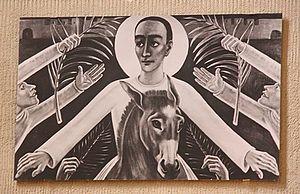
Anita Rée est une peintre d'avant-garde de la République de Weimar.